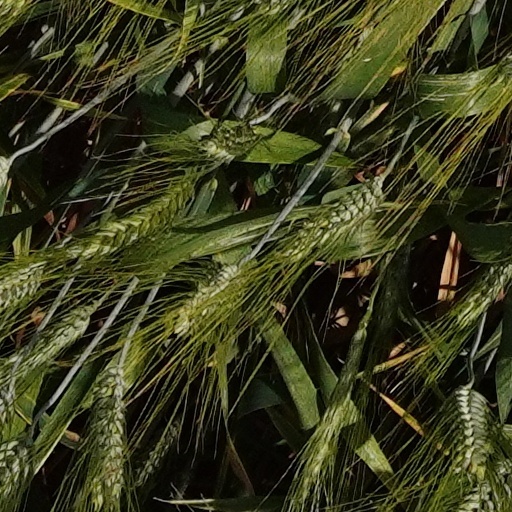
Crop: wheat